National Sports Festival of Japan

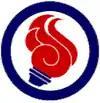
The official logo of the National Sports Festival of Japan

The logo was created for the 2nd tournament in 1947. The logo is a red torch leaning at a 30-degree incline to the right, wrapped in a blue Obi.